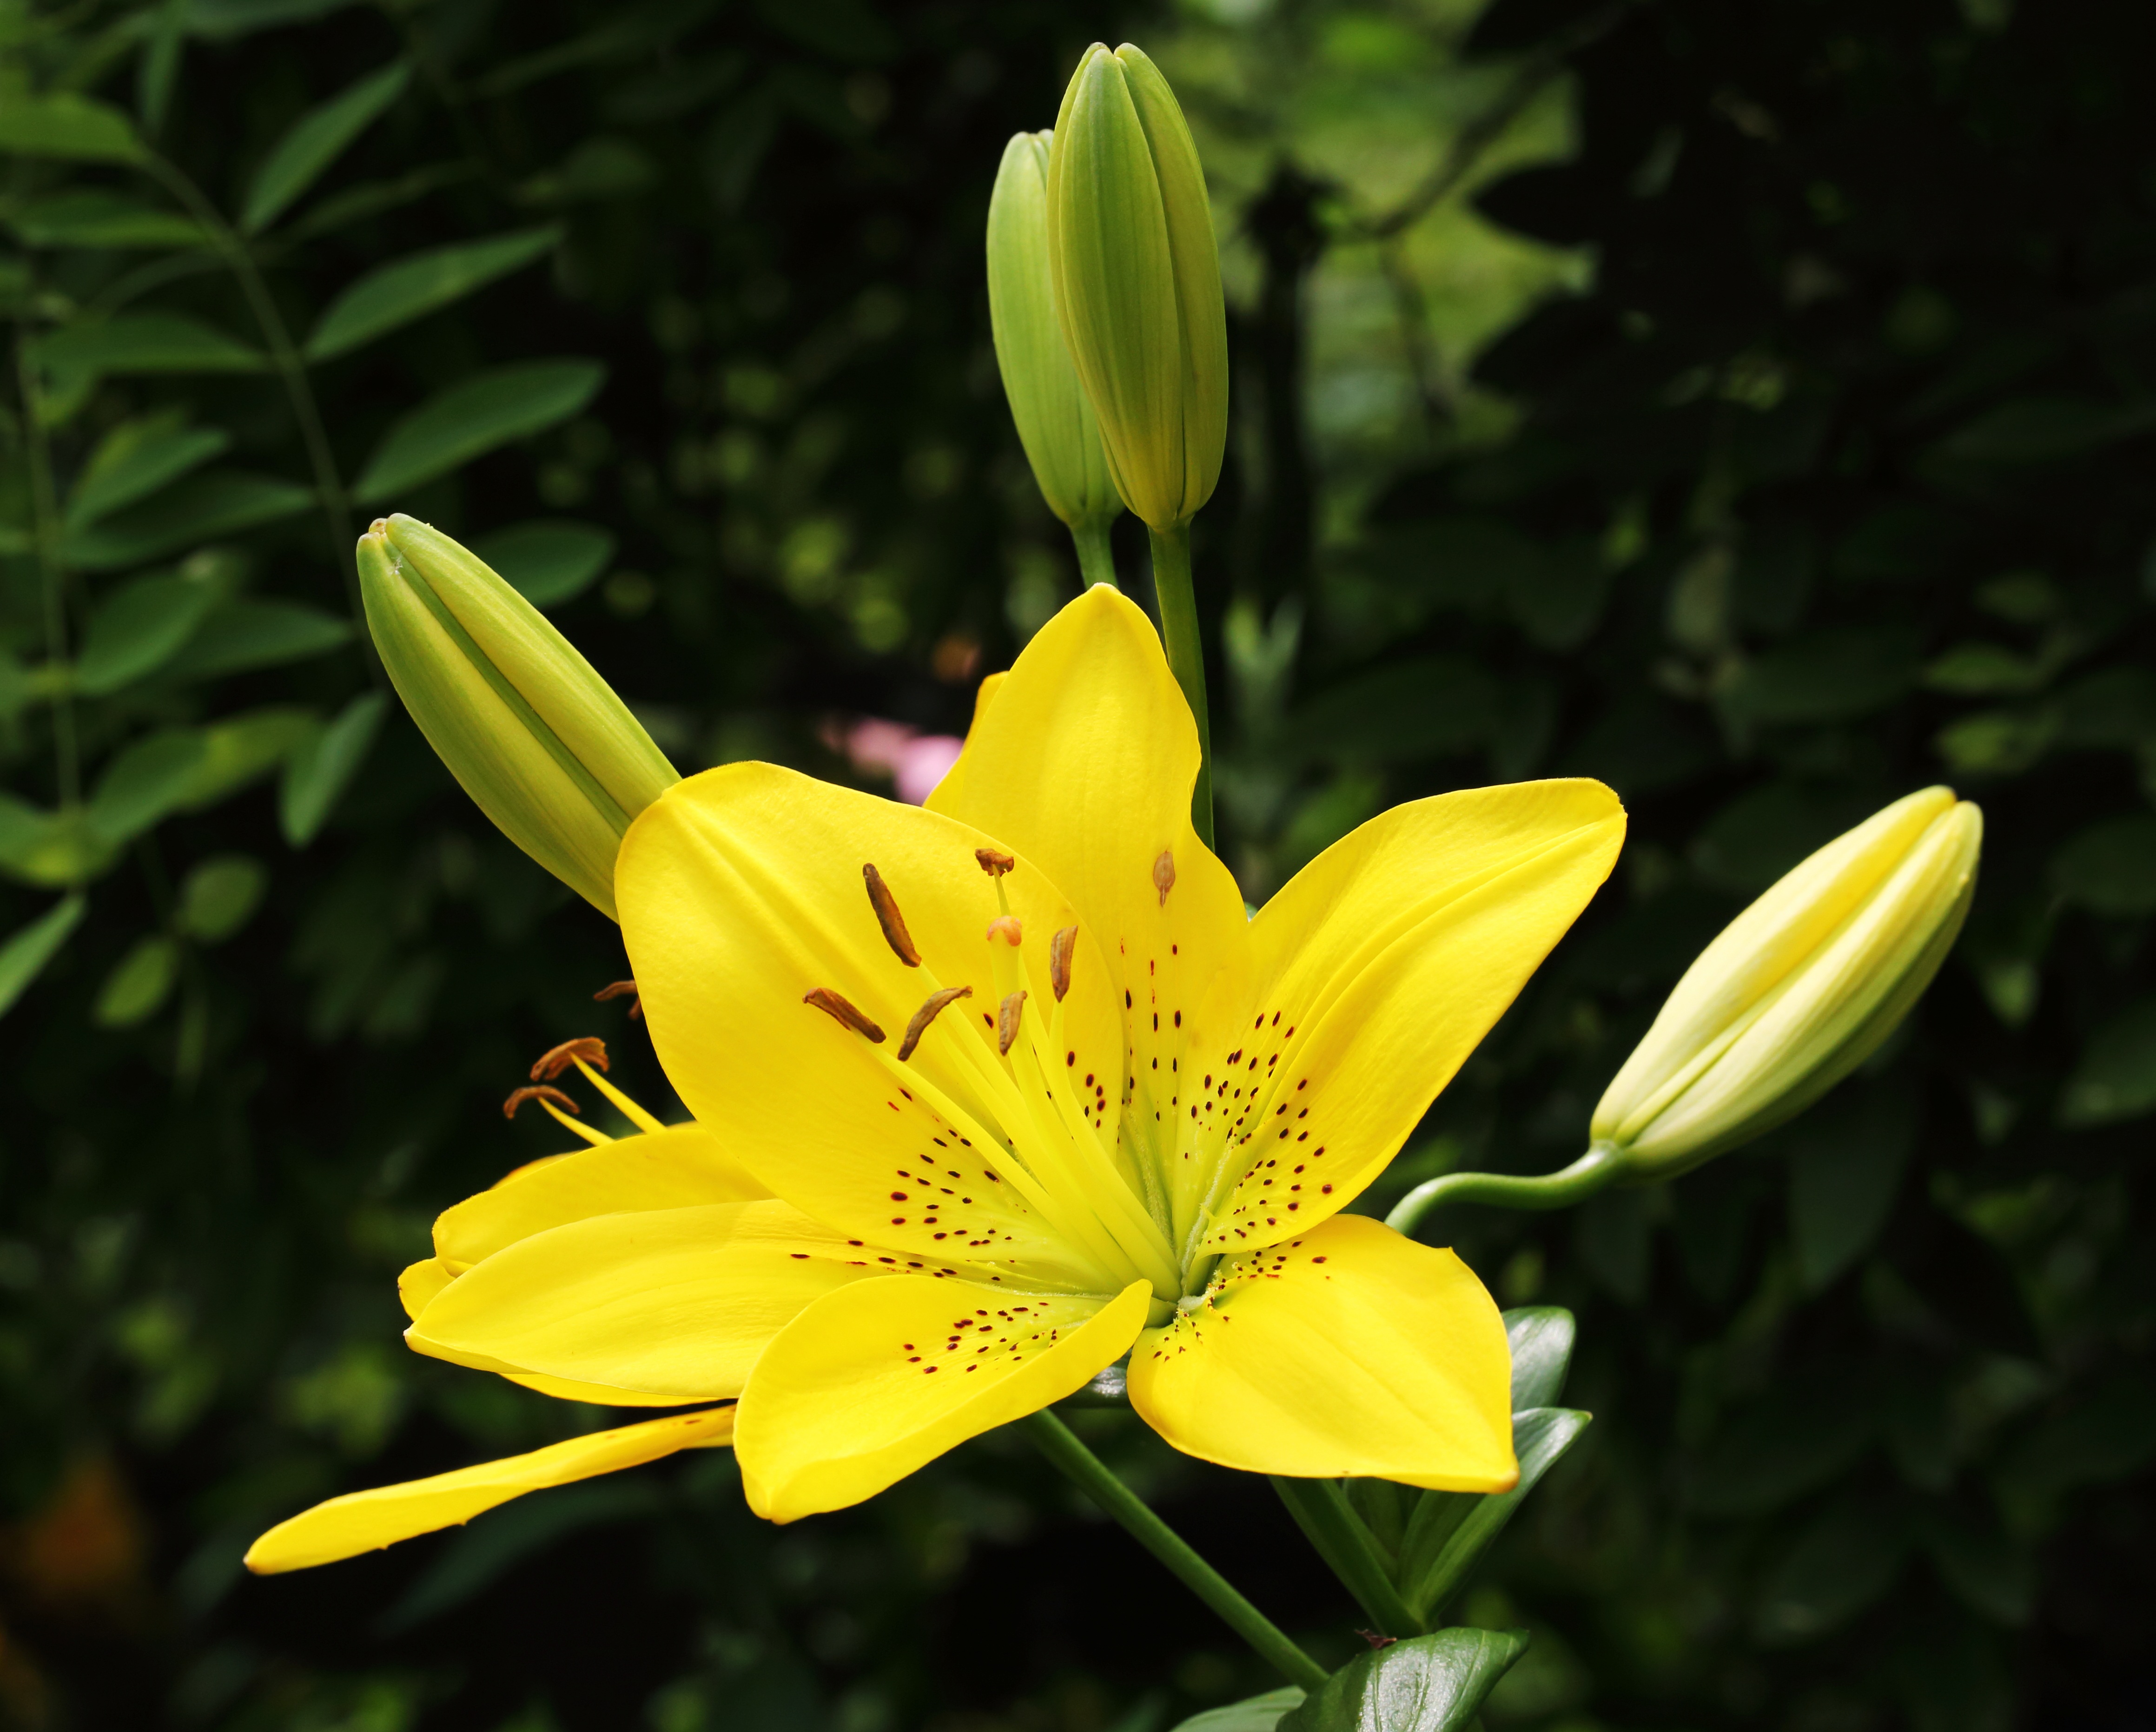
plant, flower, petal, botany, yellow, flora, wildflower, flowers, lily, yellow flowers, daylily, macro photography, republic of korea, flowering plant, land plant